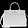
Label: Bag